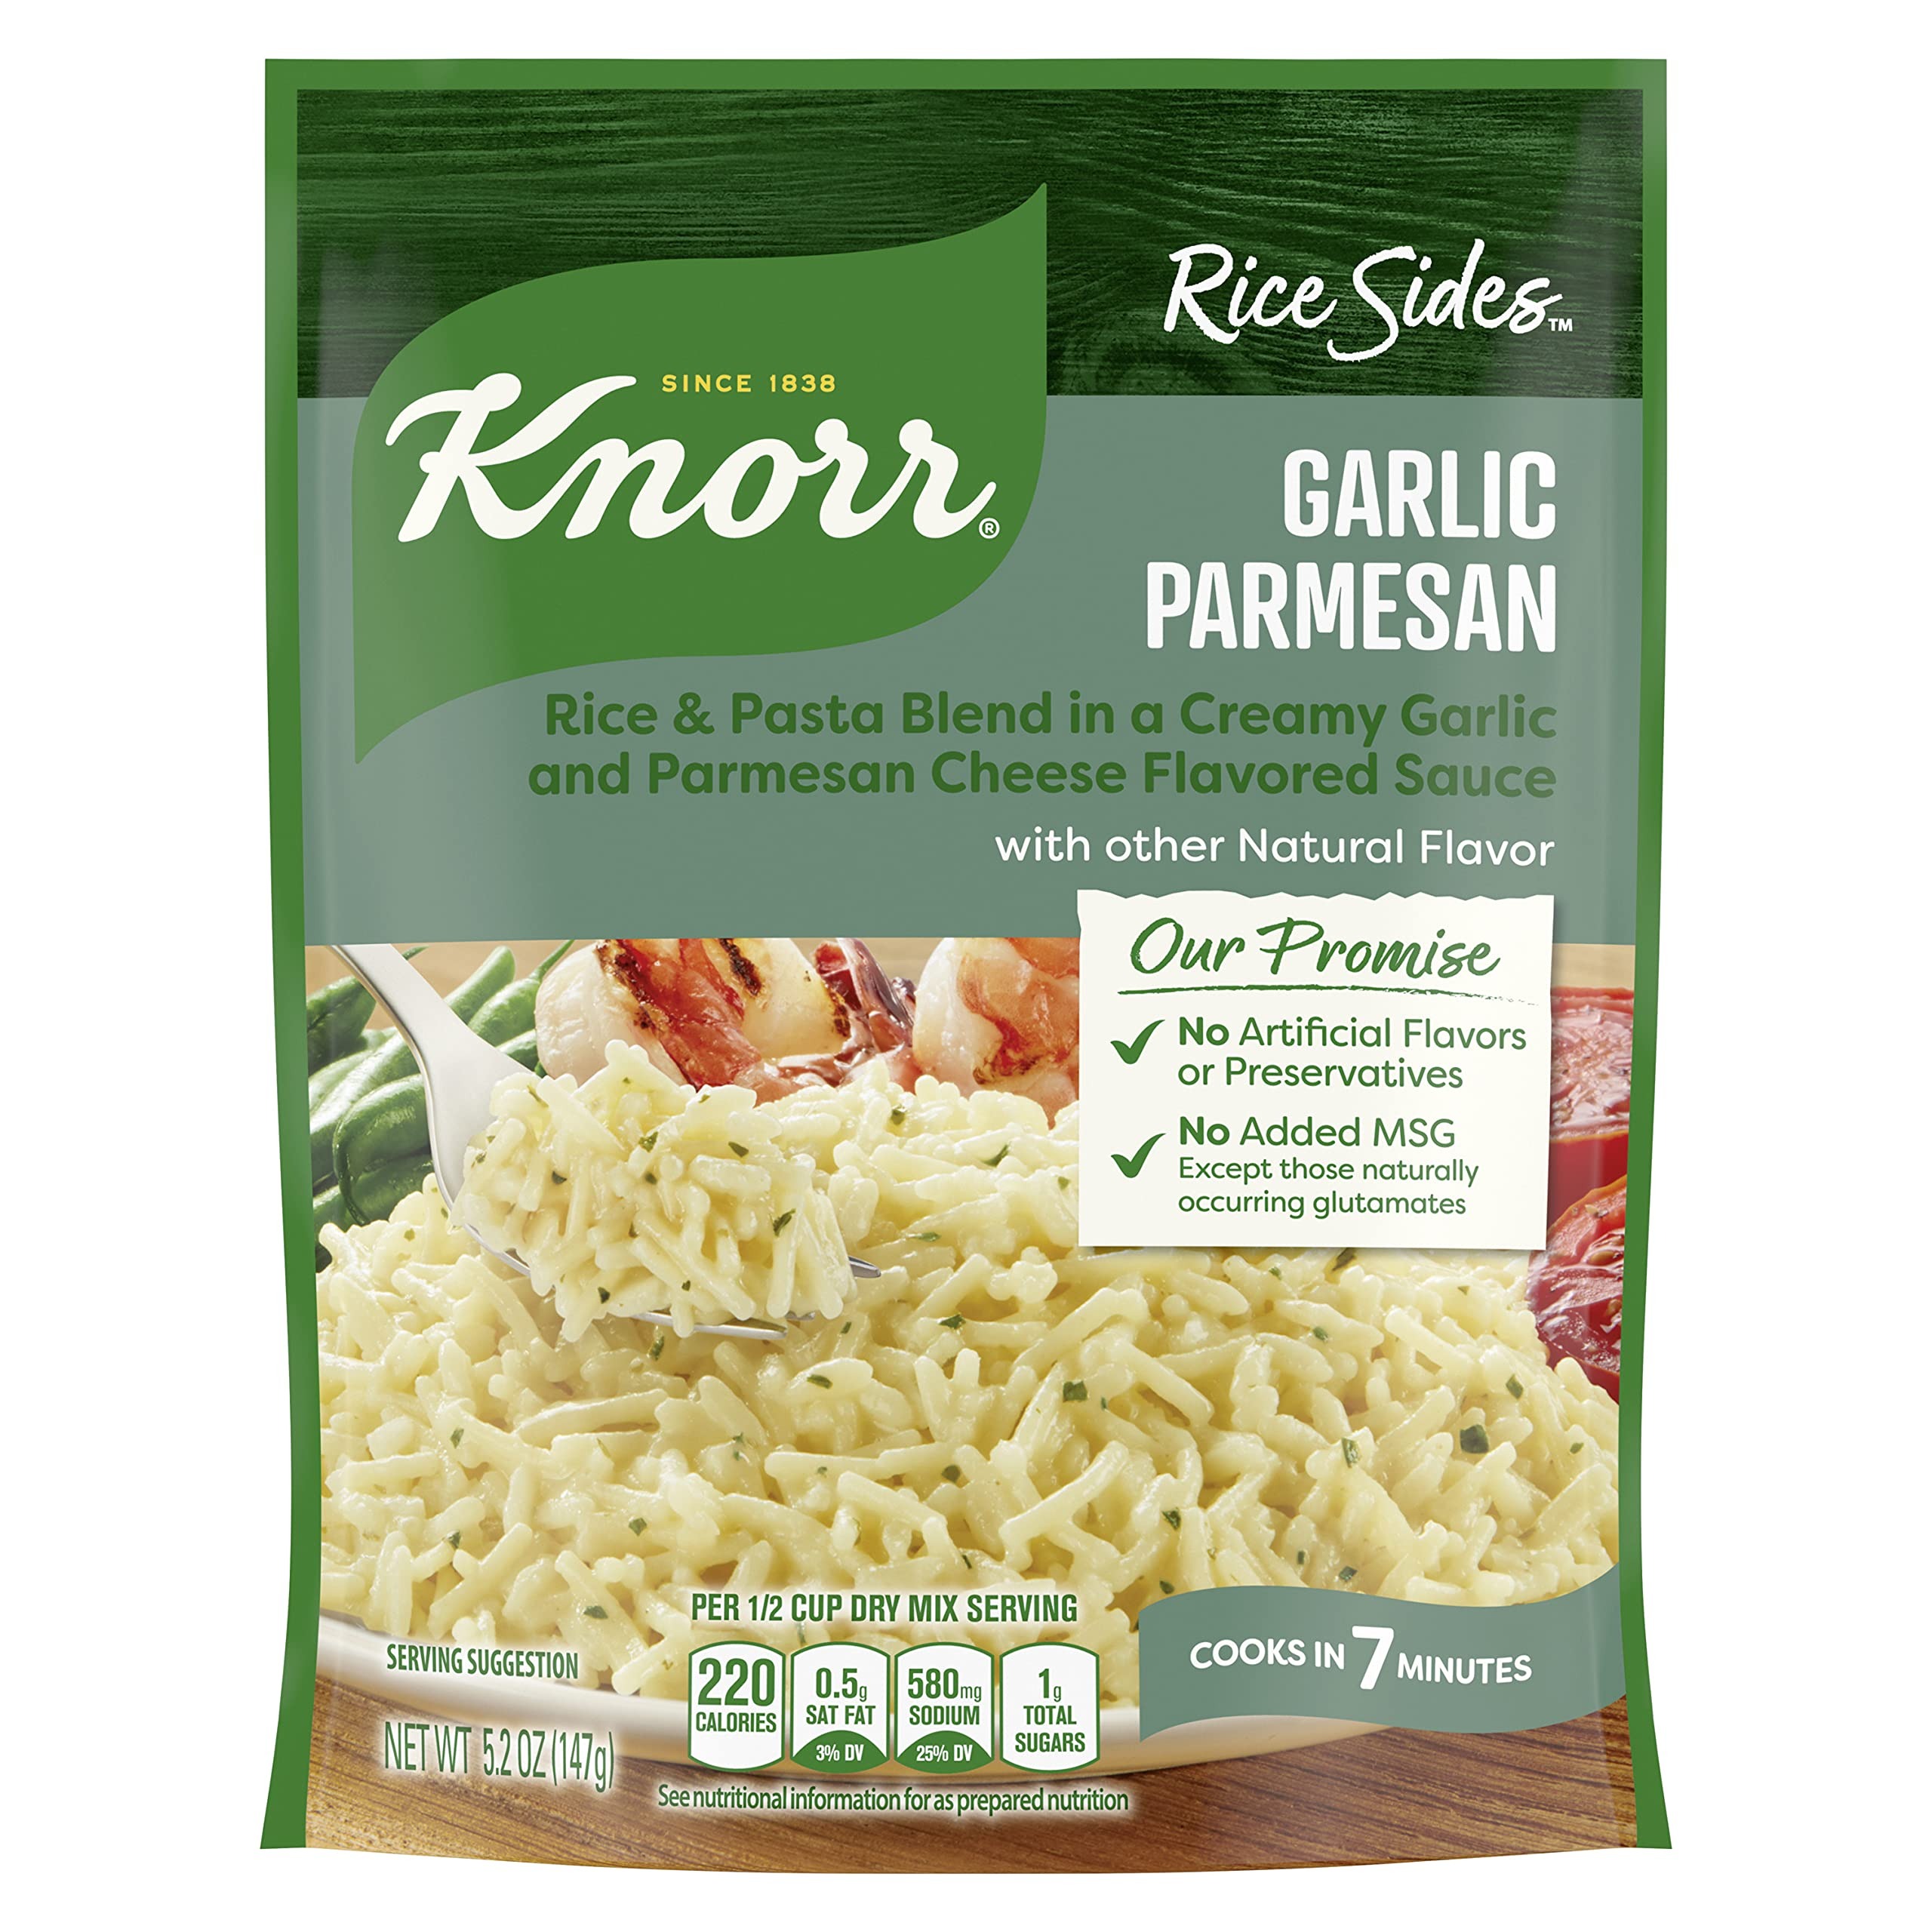
Item Name: Knorr Rice Sides For a Tasty Rice Side Dish Garlic Parmesan No Artificial Flavors, No Preservatives, No Added MSG 5.2 oz
Bullet Point 1: Knorr Rice Sides Garlic Parmesan is a rice and pasta blend side dish that enhances meals with amazing flavor
Bullet Point 2: Garlic Parmesan Rice Sides expertly combines long grain rice and vermicelli with a creamy garlic and Parmesan cheese flavored sauce
Bullet Point 3: Knorr Rice Sides are quick and easy to prepare they cook in just 7 minutes
Bullet Point 4: Knorr Rice Sides contain no artificial flavors or preservatives, and no added MSG except those naturally occurring glutamates
Bullet Point 5: Our Garlic Parmesan Rice can be part of a delicious Knorr recipe, or can be enjoyed as a rice side dish on its own
Value: 5.2
Unit: Ounce

Price: 4.985